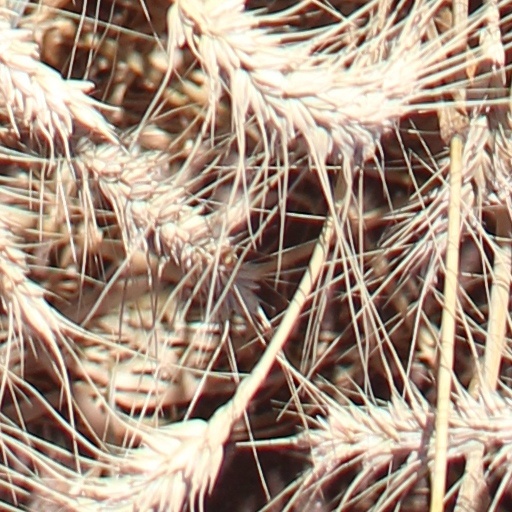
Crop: wheat